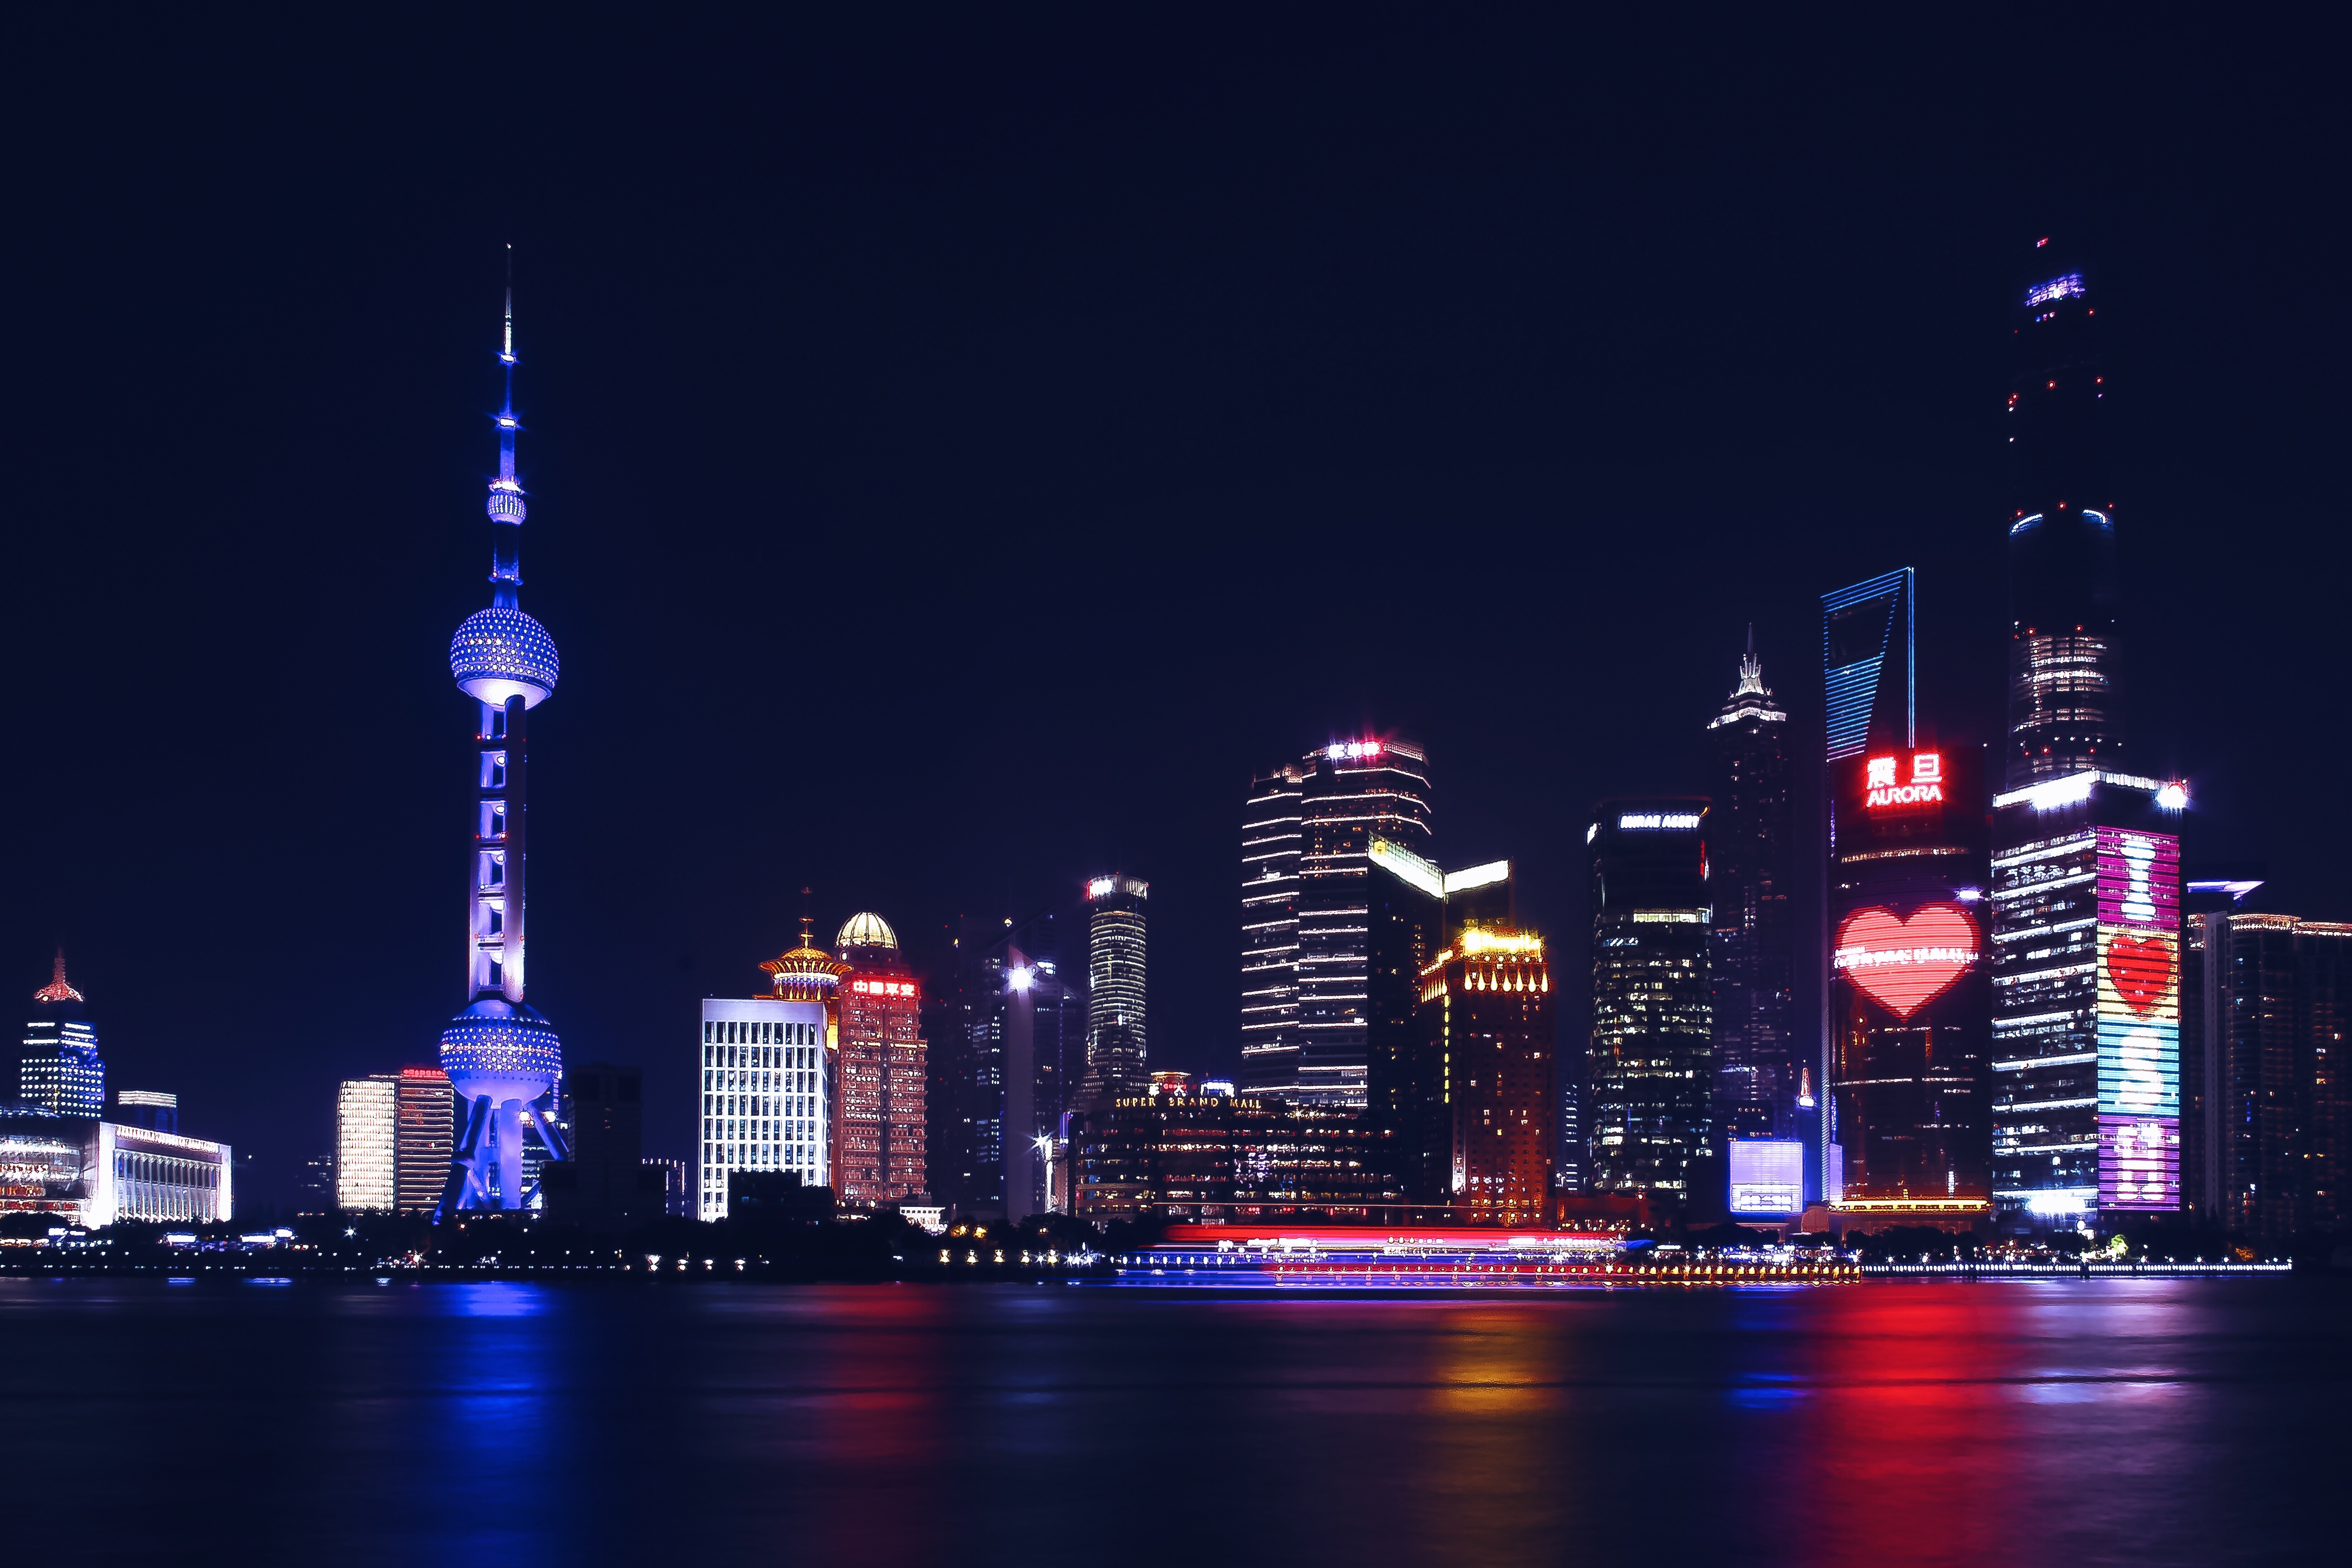
horizon, skyline, night, city, skyscraper, cityscape, downtown, dusk, landmark, metropolis, geographical feature, human settlement, metropolitan area